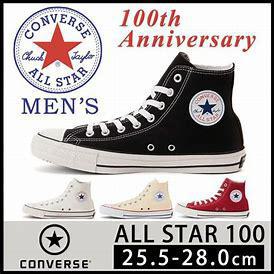
Brand: Converse
Model: 100